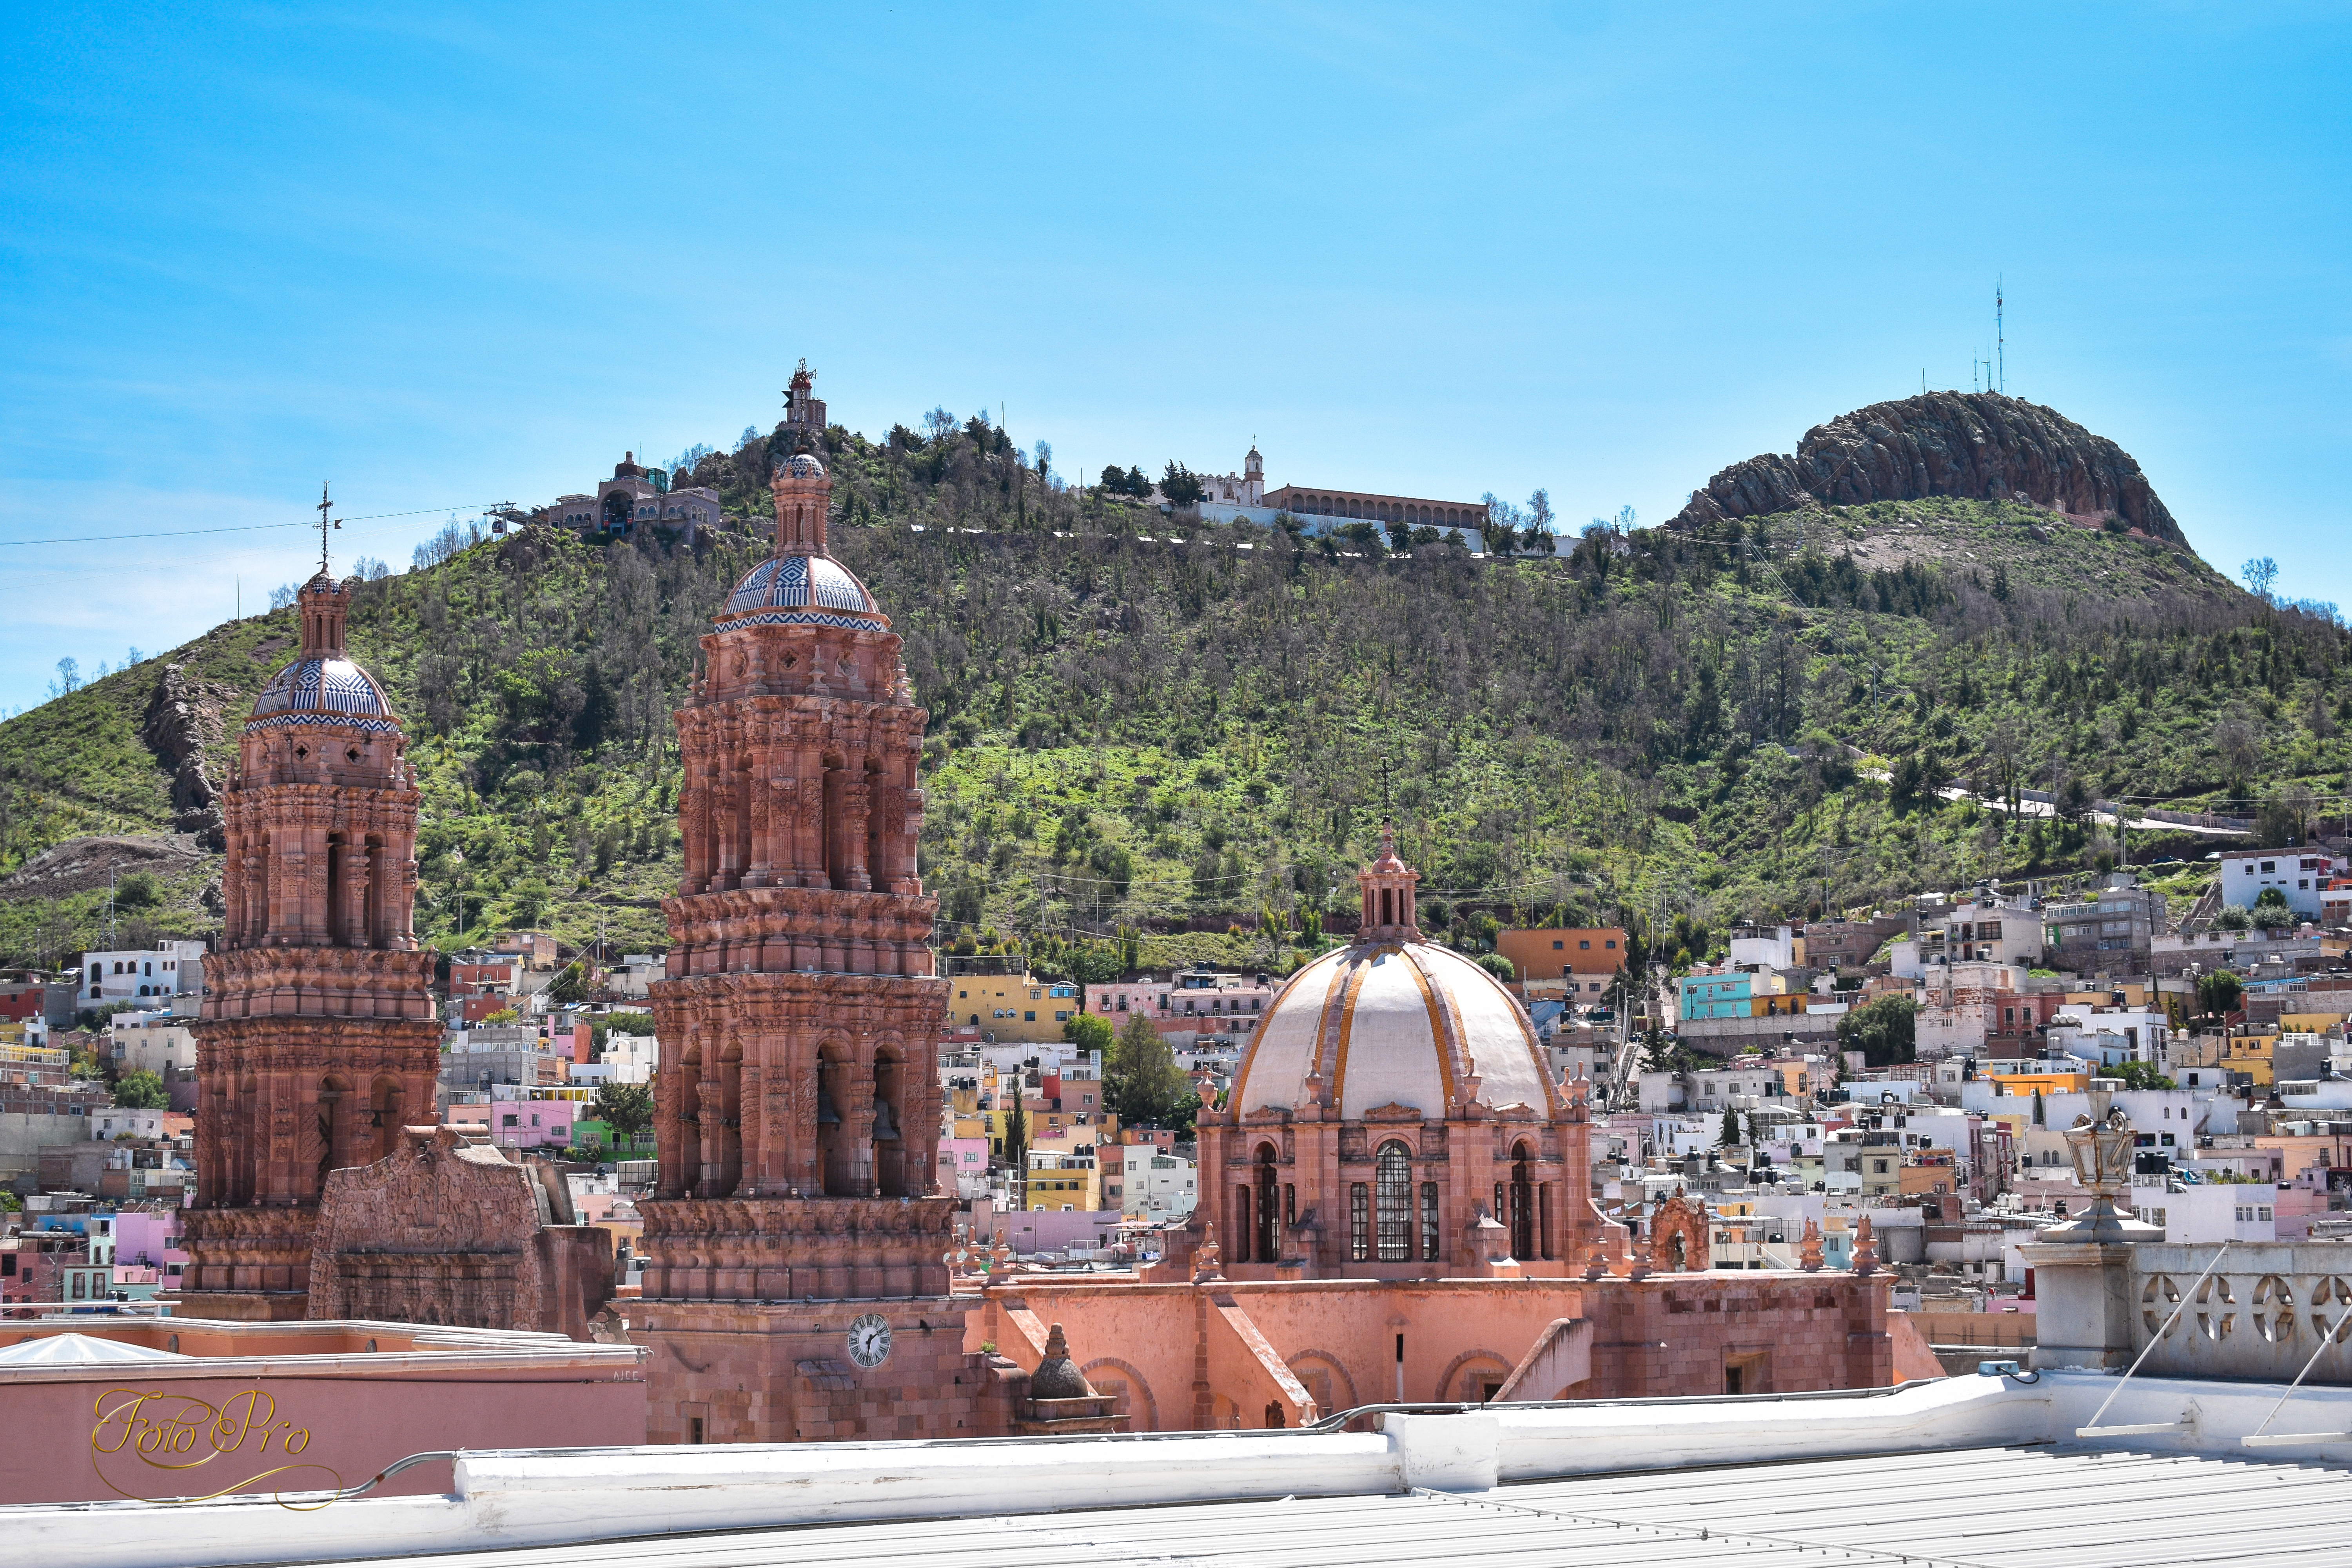
torres, landmark, hindu temple, historic site, tourist attraction, sky, ancient history, temple, tourism, monument, city, place of worship, tree, building, plaza, facade